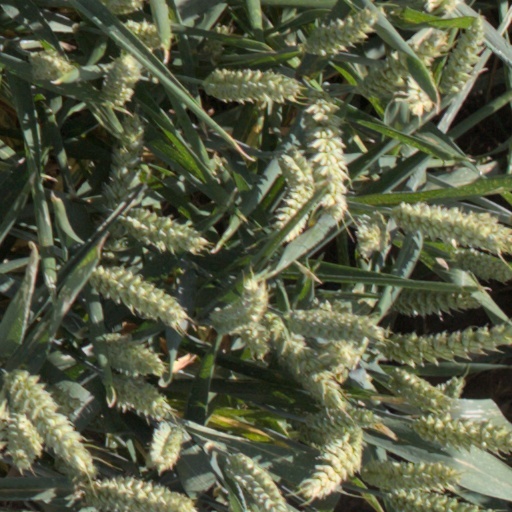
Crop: wheat